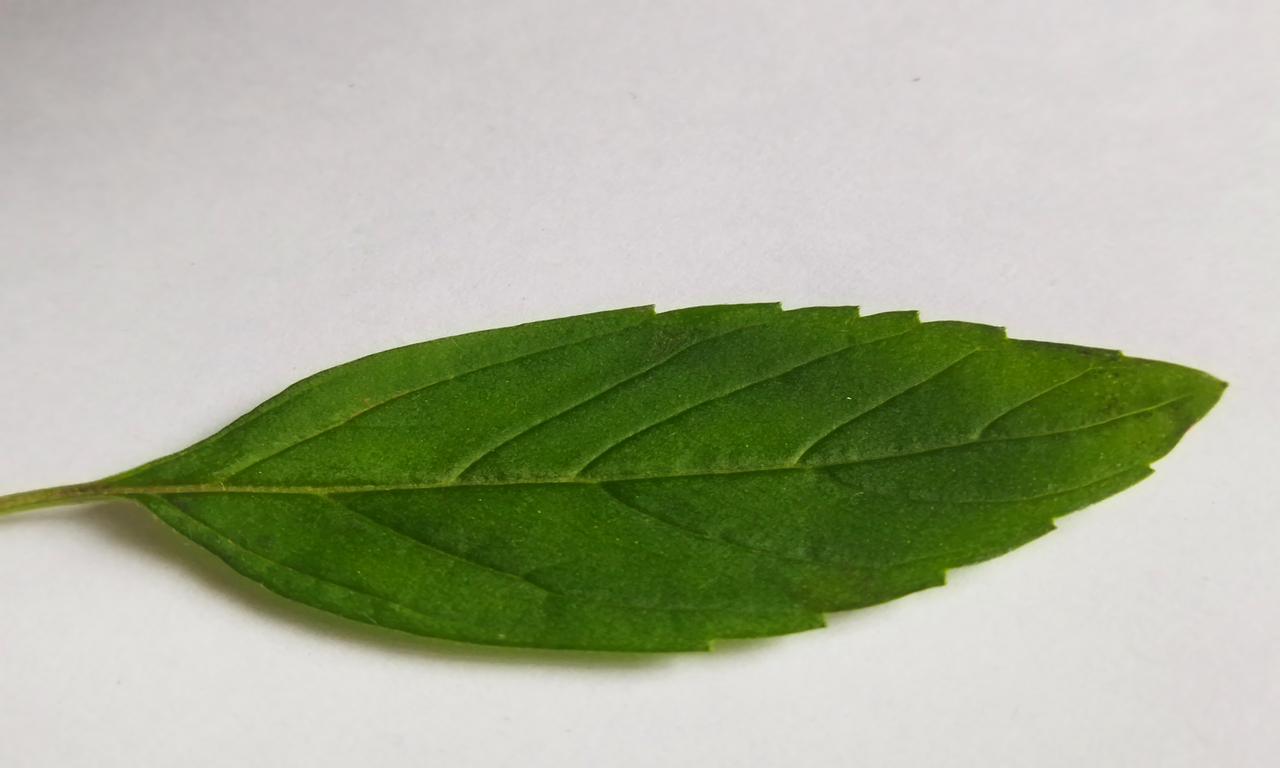
Label: Fresh